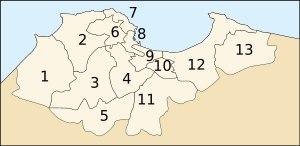
La wilaya d'Alger est une subdivision administrative algérienne située dans l'Algérois. Son chef-lieu est Alger.